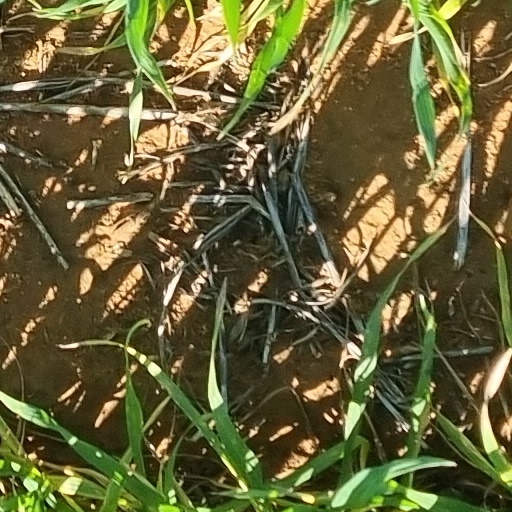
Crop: wheat